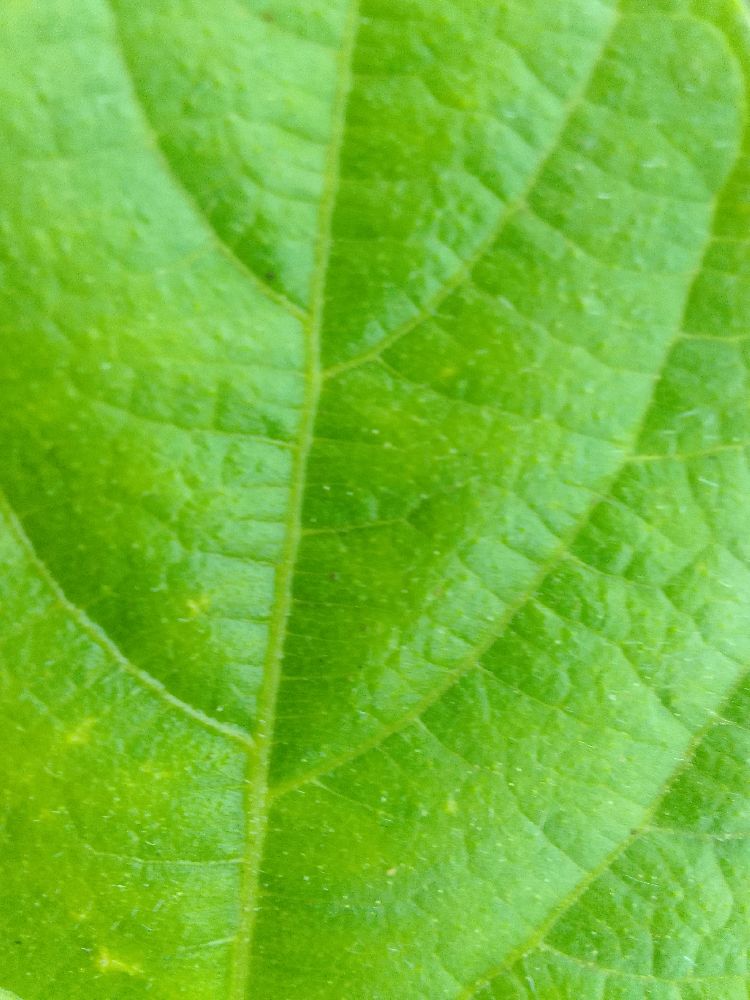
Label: healthy